JoAnn Falletta International Guitar Concerto Competition

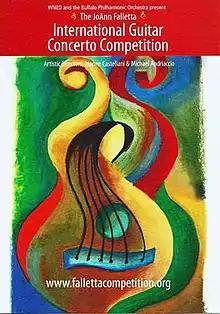
JoAnn Falletta Competition Logo

The JoAnn Falletta International Guitar Concerto Competition is a competition for classical guitarists from all over the world. The competition was launched in 2004 by PBS member stations WNED-FM, WNED-TV and the Buffalo Philharmonic Orchestra (BPO). It was named in honor of the BPO's music director, JoAnn Falletta. It was the world’s first concerto competition for classical guitarists with accompaniment by a full symphony orchestra. The art directors are Joanne Castellani and Michael Andriaccio (Castellani-Andriaccio Duo) and Donald K. Boswell (President and CEO, Western New York Public Broadcasting).